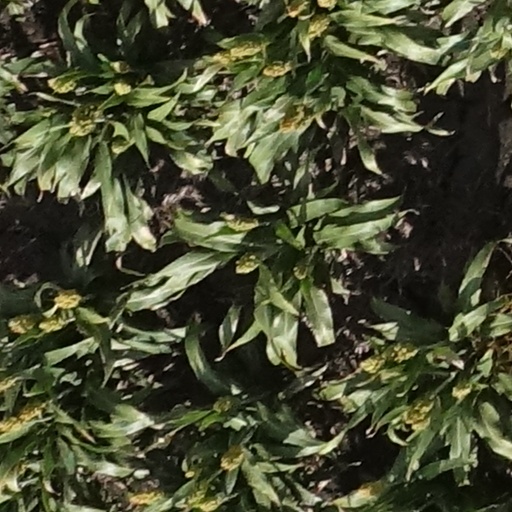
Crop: sorghum